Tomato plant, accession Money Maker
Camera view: bottom (45 deg); turntable rotation: 30 degrees
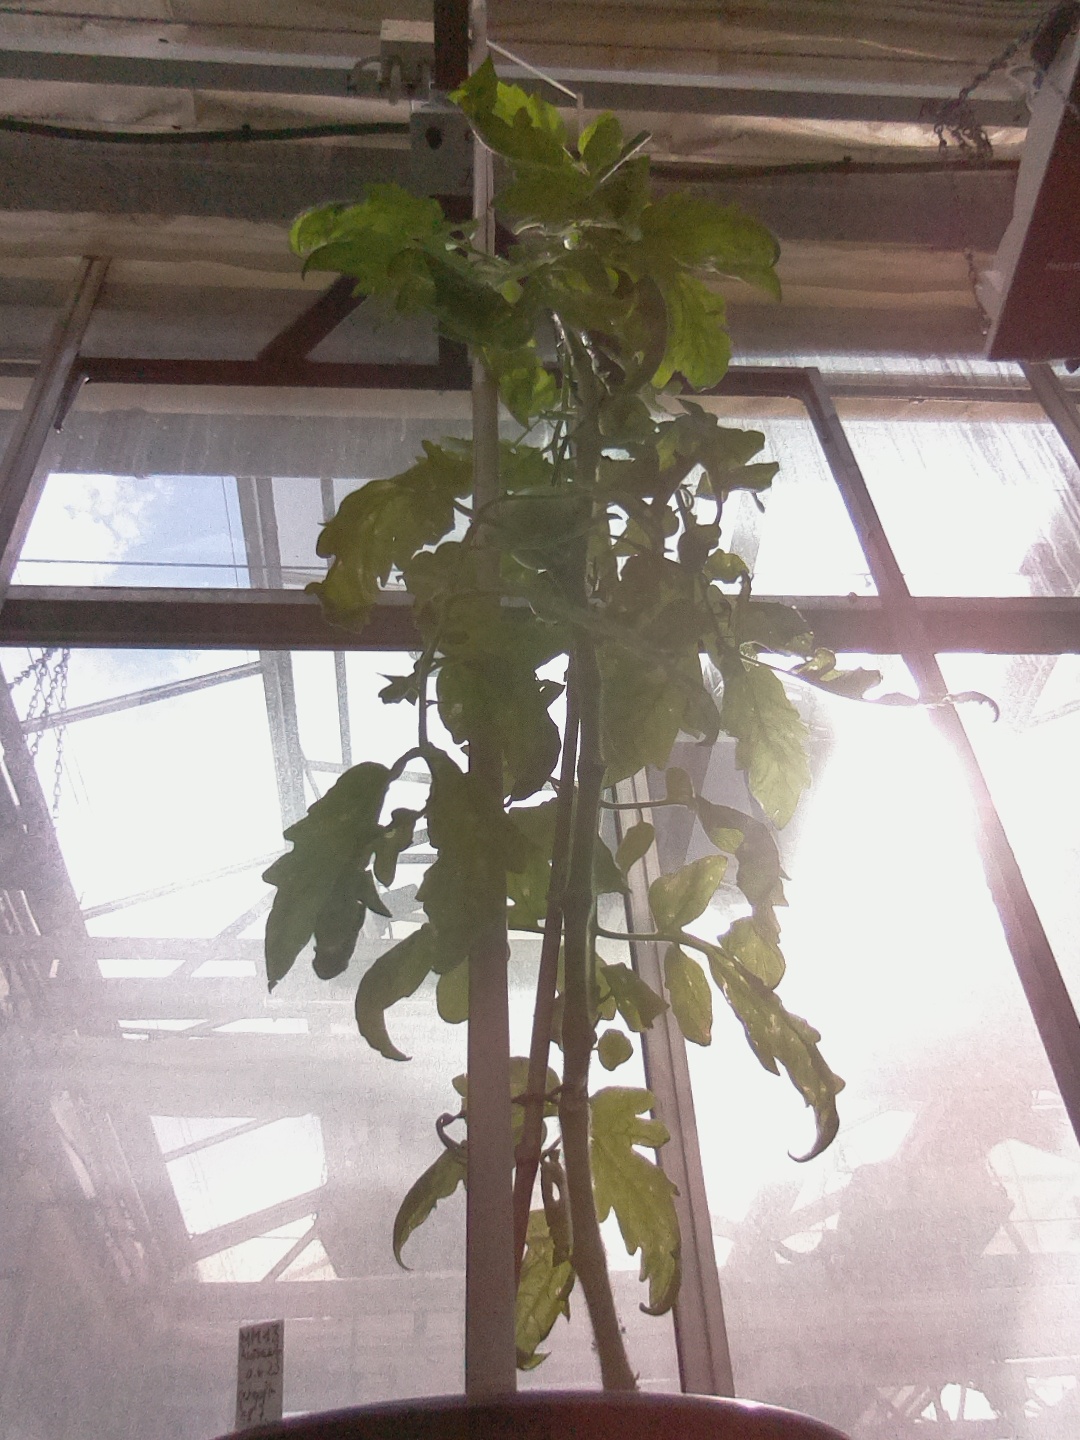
BBCH growth stage 75: 50%-60% of final fruit size